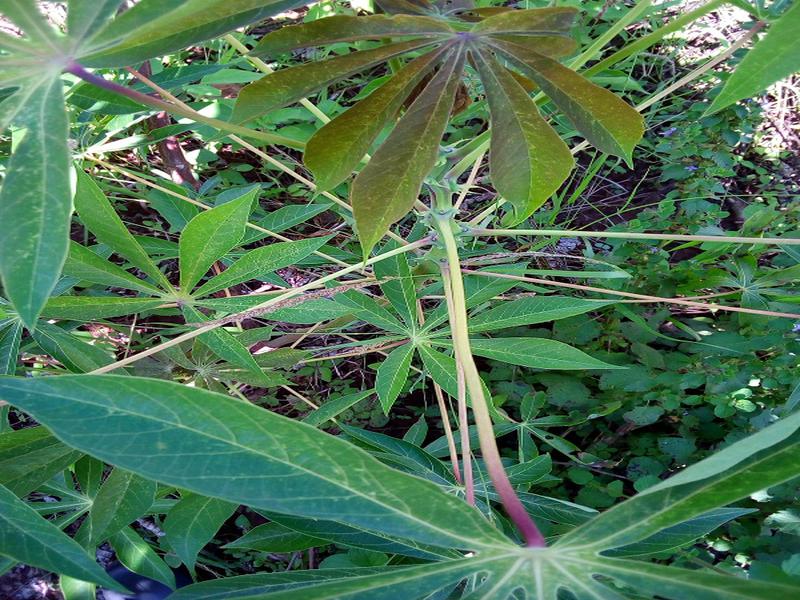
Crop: cassava
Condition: green_mottle